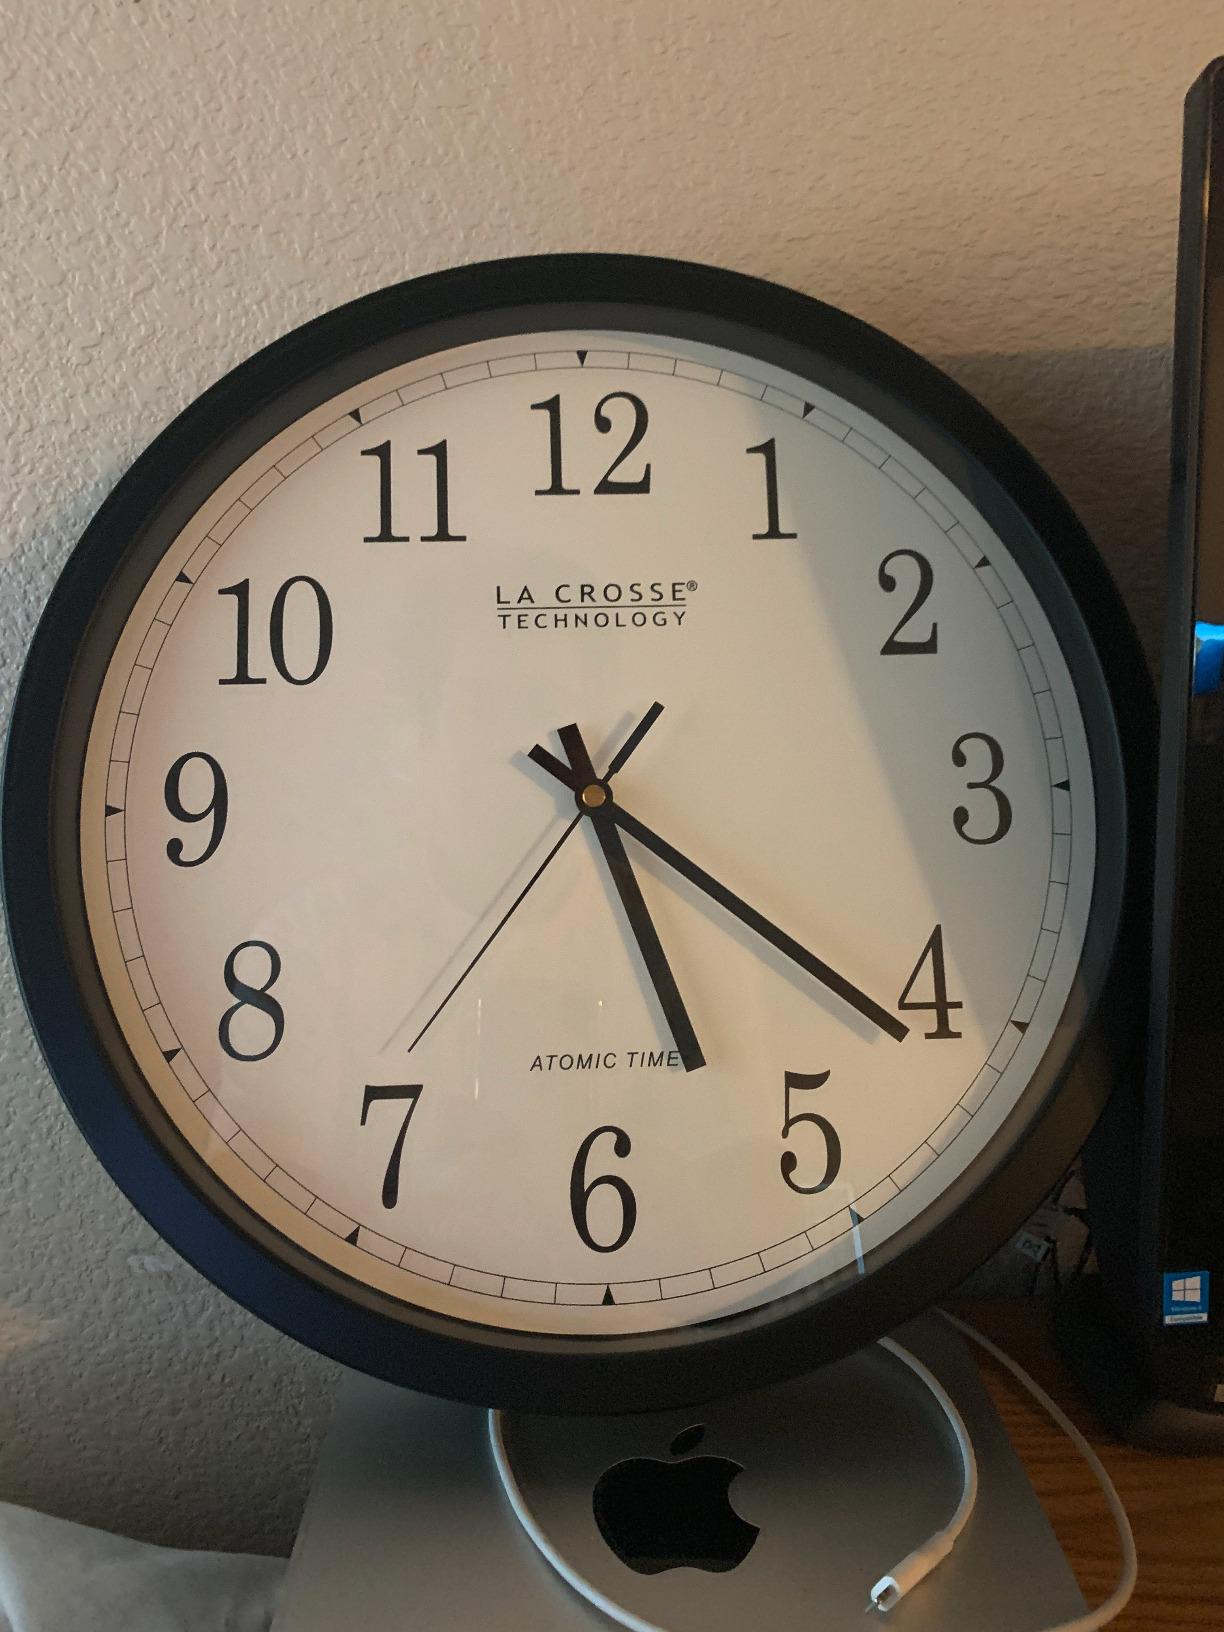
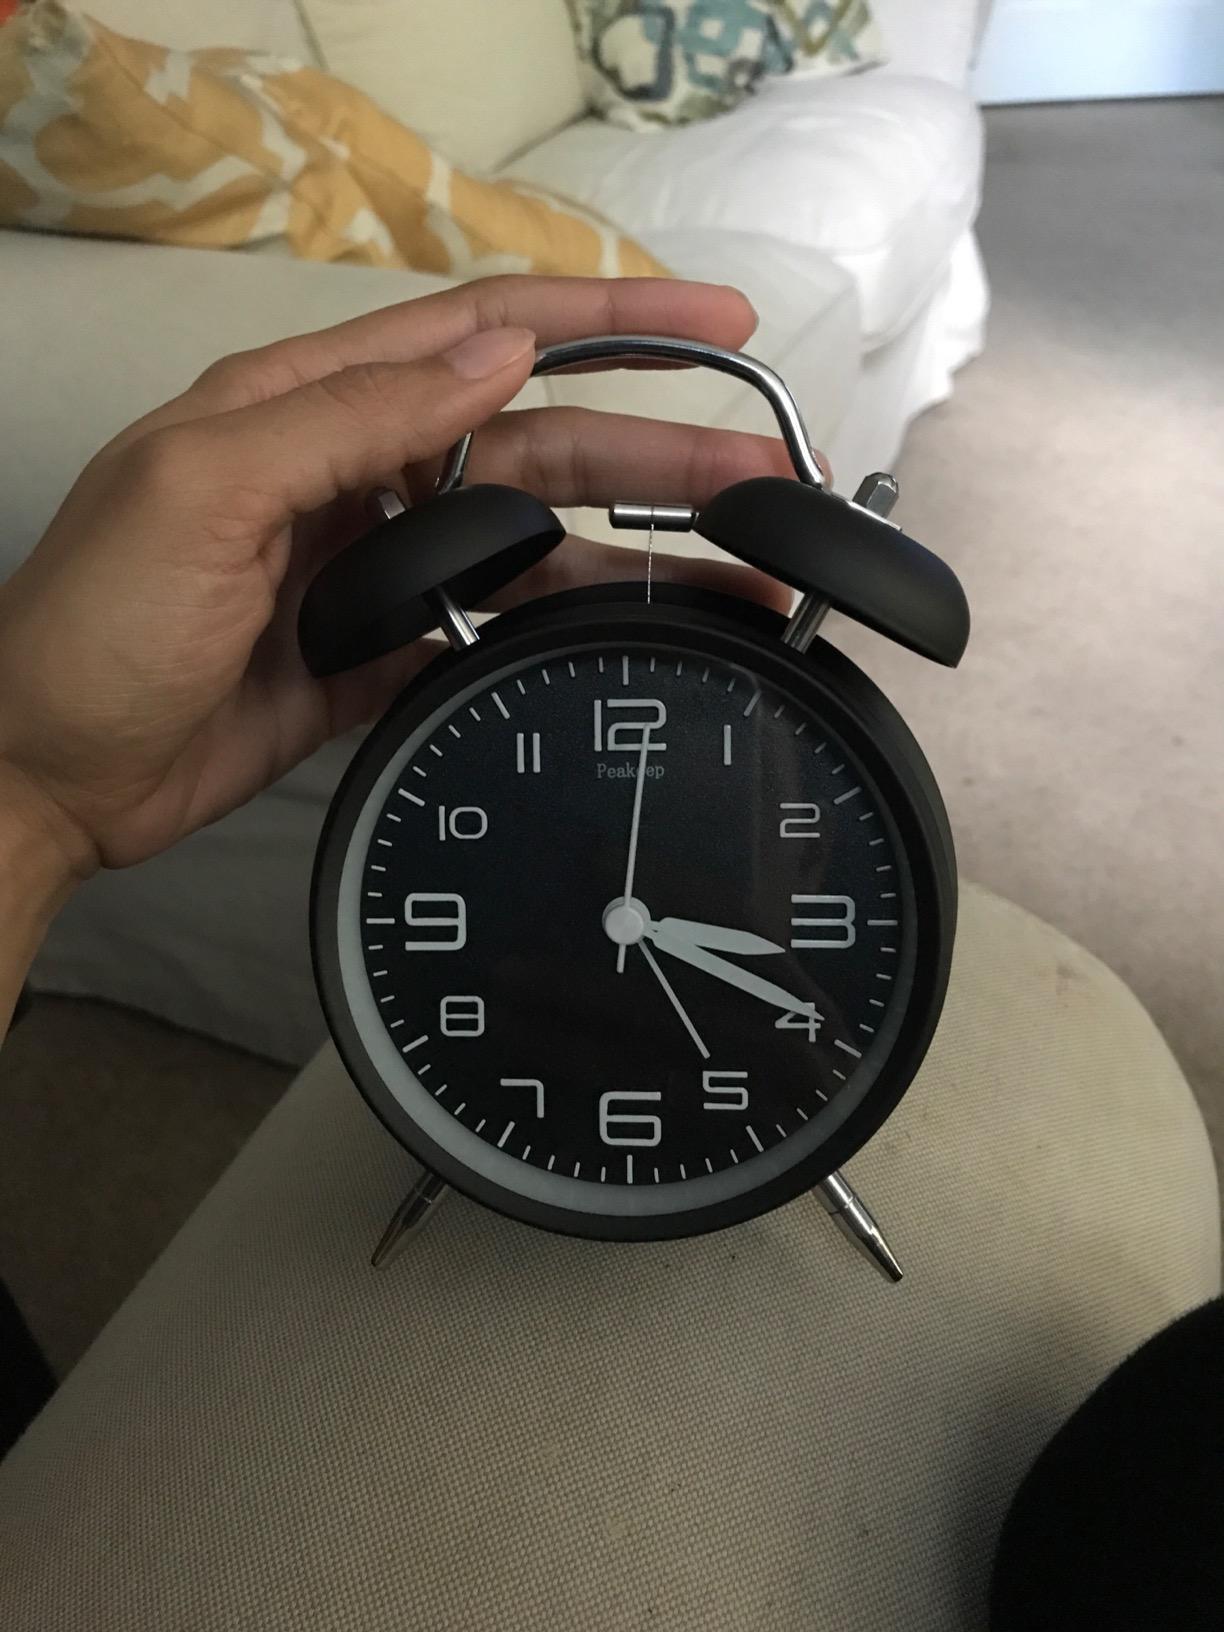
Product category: clock
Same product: no